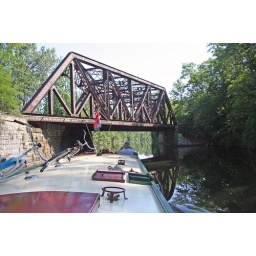
Our boat crosses under a rail bridge